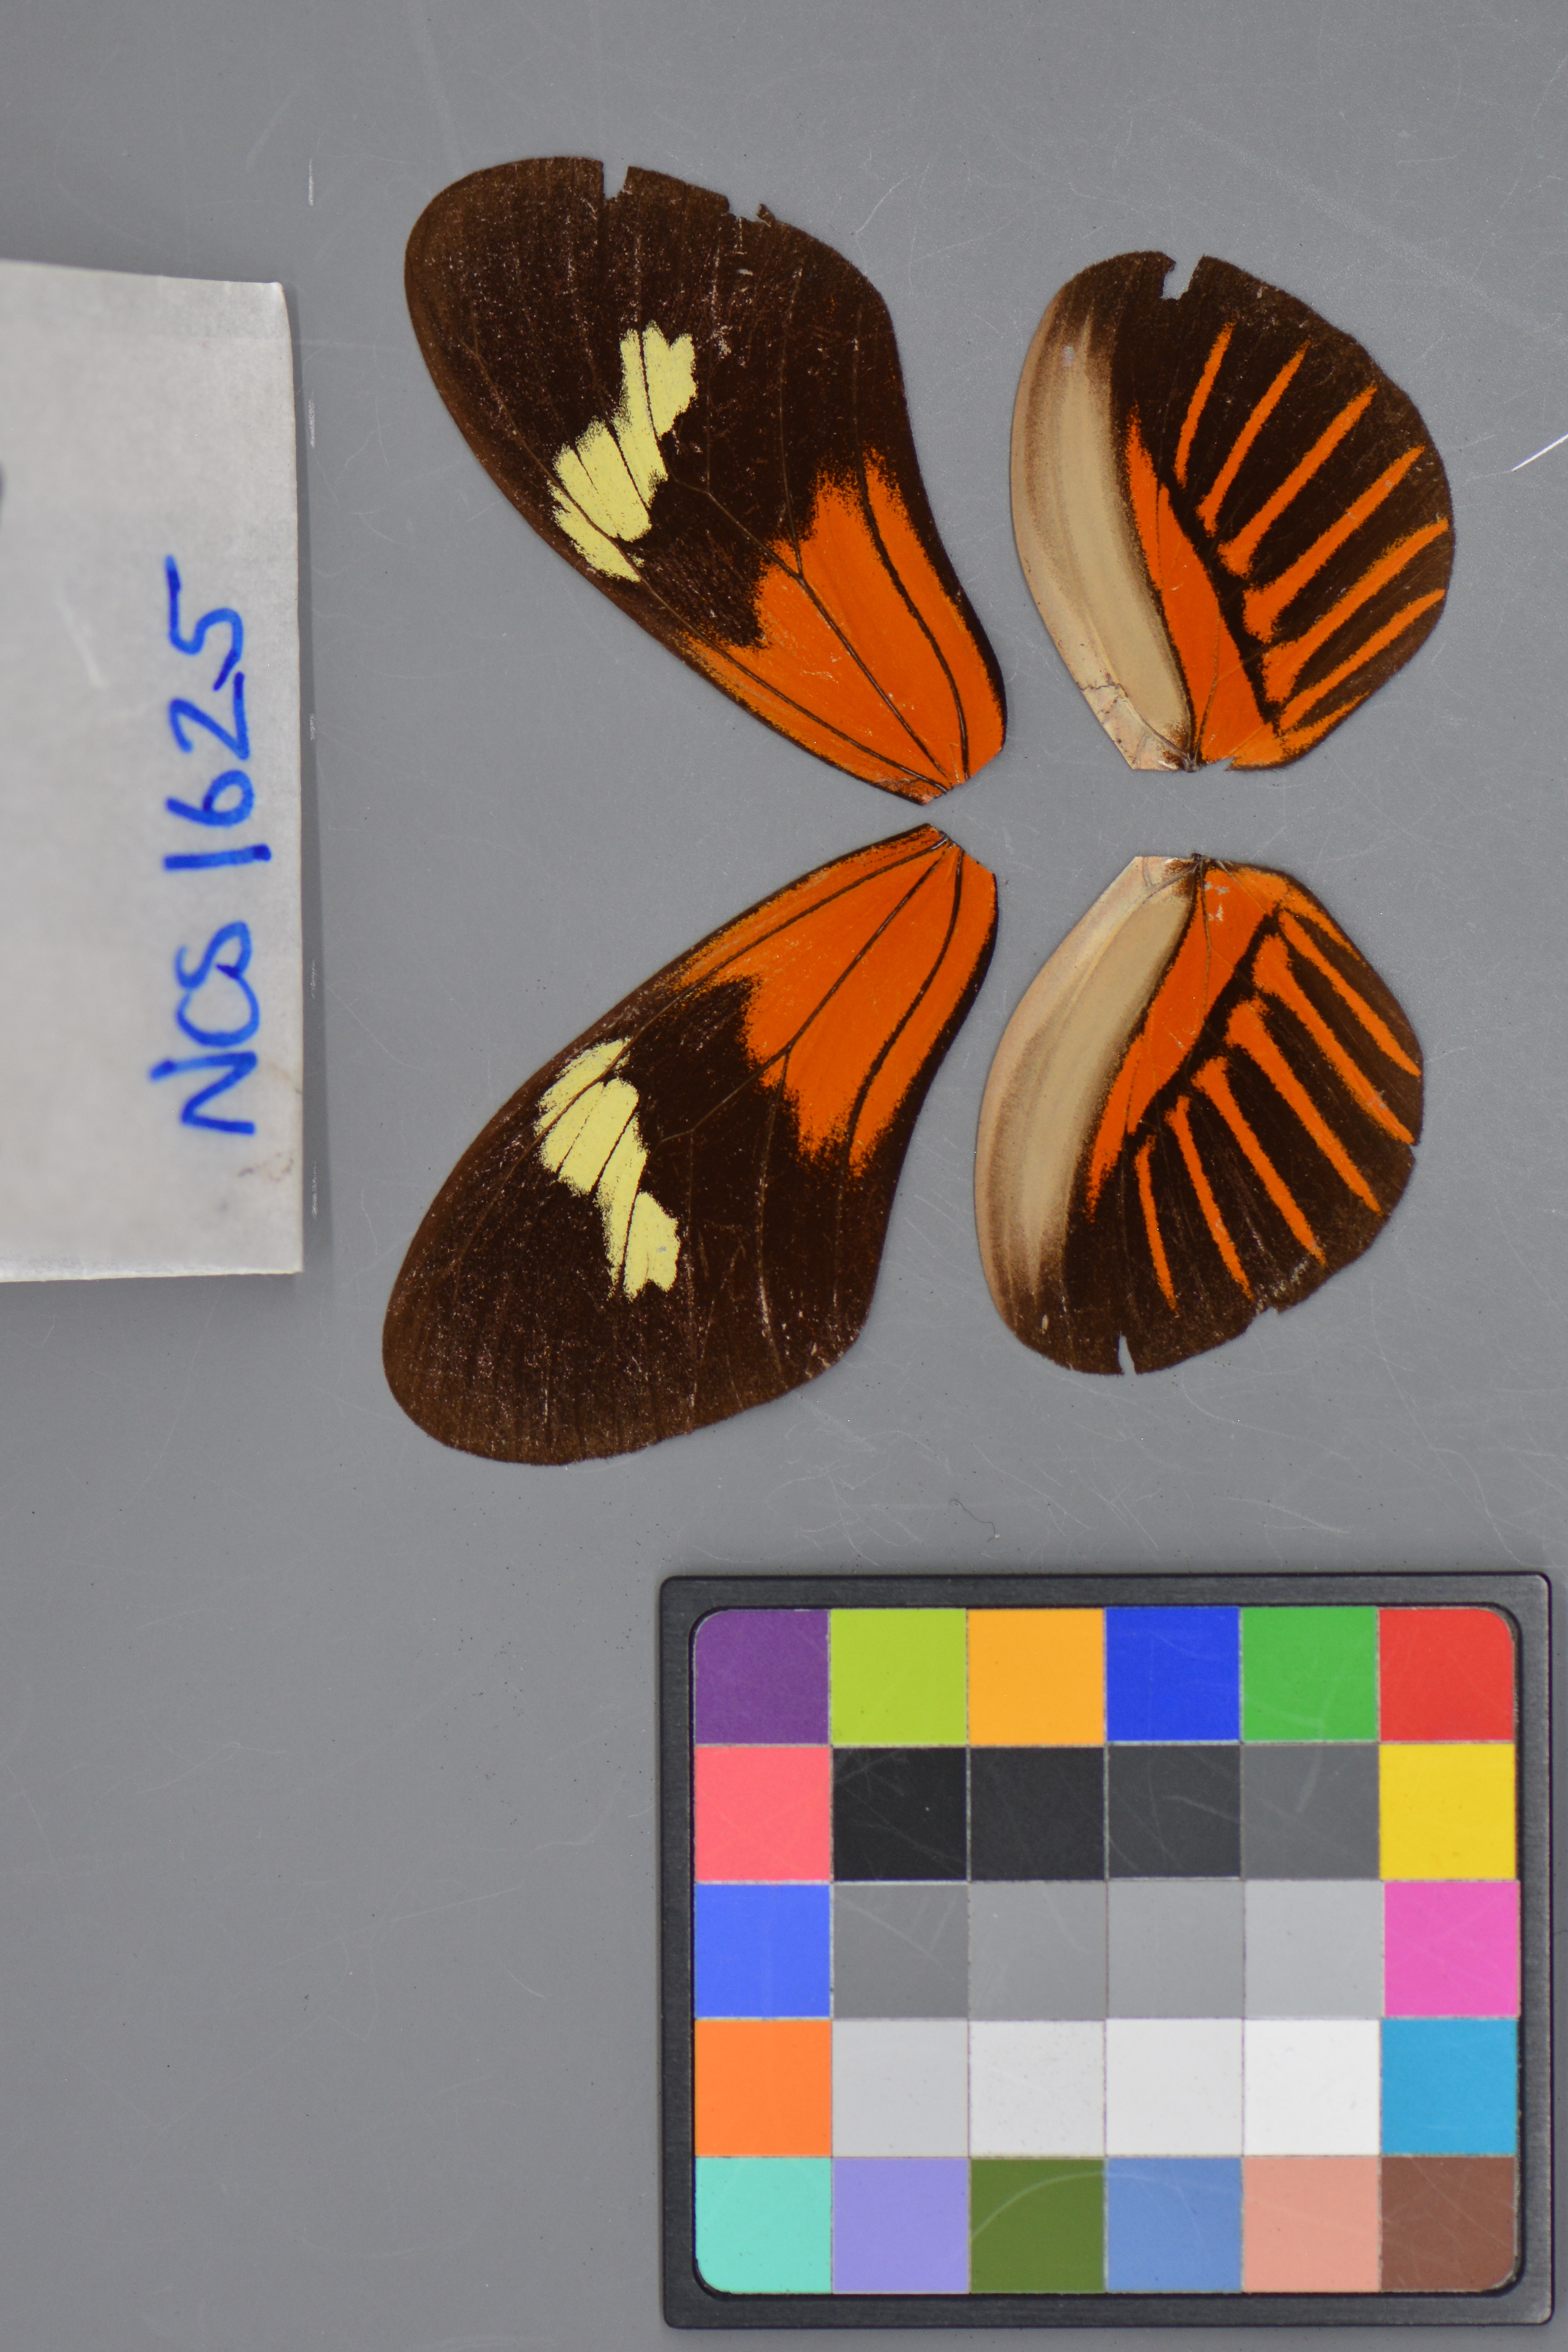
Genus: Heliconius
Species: melpomene
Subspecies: aglaope
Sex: male
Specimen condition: dorsal
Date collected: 17-Aug-08